Danny Kent

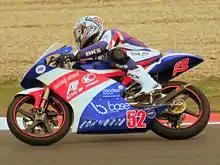
Kent at the 2010 British Grand Prix

Kent entered the 125cc world championship with Lambretta in 2010 at the Japanese Grand Prix at Motegi, qualifying in 16th place, a big improvement on 29th in which he qualified for the British round earlier that year – however he retired from the race. He took a best qualifying position of 10th at the Portuguese Grand Prix in Estoril and a best and only race finish of 21st at Phillip island during the Australian Grand Prix.